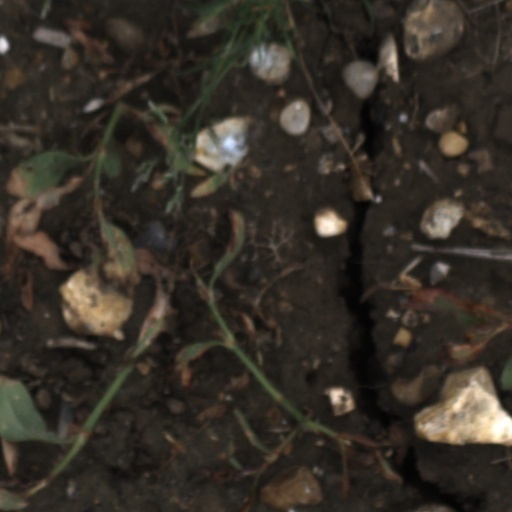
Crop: wheat